Mary Luella Trescott

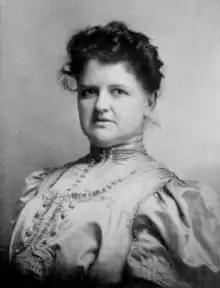

Mary Luella Trescott (1861–1935) was a legal rights attorney and the first woman appointed to local, state, and Federal judicial positions in Luzerne County, Pennsylvania. Trescott's education and positions were achieved before 1920 when ratification of the 19th Amendment granted American women the right to vote.